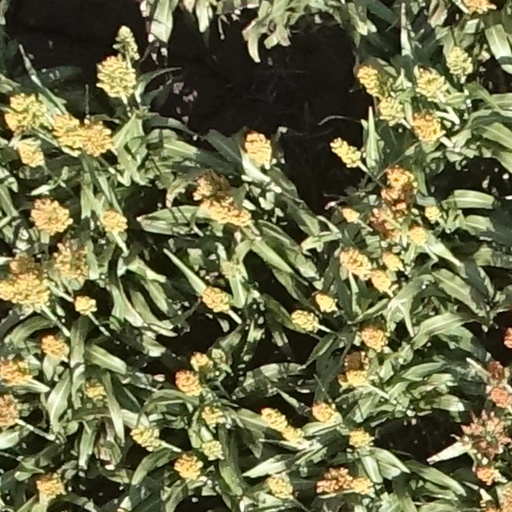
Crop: sorghum